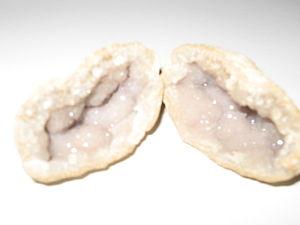
une pierre de la région des Aurès (Ghoufi)
Le canyon du Ghoufi est un site touristique situé dans les Aurès en Algérie. Le village de Rhoufi est une agglomération secondaire de la commune de Ghassira dans la wilaya de Batna. Le long canyon a été creusé par le fleuve Abiod et s’étend sur trois ou quatre kilomètres le long du fleuve.
La géographie de l'Aurès, concerne la région algérienne de l'Aurès et d'un point de vue géographique, le massif de l'Aurès, situé dans la partie orientale de l'Atlas saharien. L'ensemble comprend plusieurs montagnes, des plaines et des forêts. Il est traversé par des rivières, donnant naissance à de nombreux canyons. Le massif est limité au sud par le désert du Sahara.